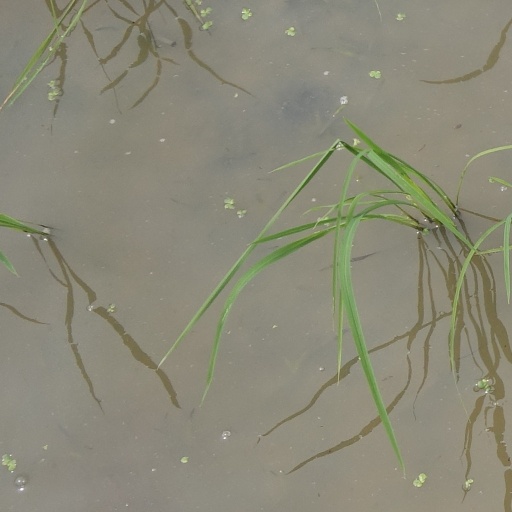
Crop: rice